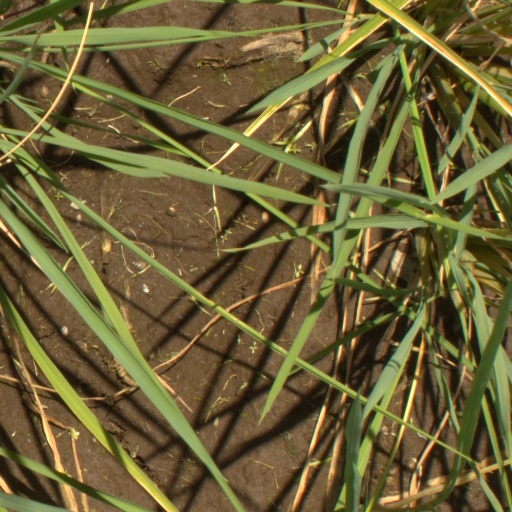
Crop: rice